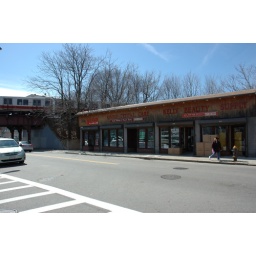
adams dental care and kelly beauty supply, adams street at mbta red line tracks near fields corner